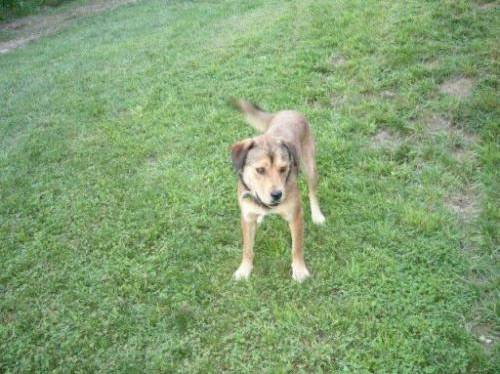
Label: dog